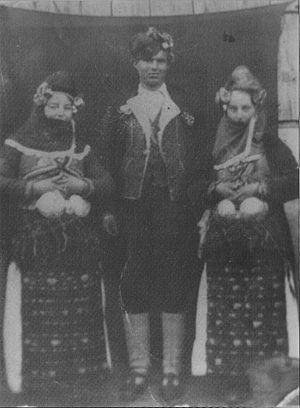
Les Pomaks est un terme utilisé pour désigner les Slaves musulmans, habitant en Bulgarie, au nord-est de la Grèce et au nord-ouest de la Turquie. Ce terme fait principalement référence aux 200 000 Bulgares musulmans, mais sert aussi à désigner les populations slaves musulmanes en Macédoine du Nord et en Albanie. Leur langue est un dialecte bulgare et est appelé en Grèce et en Turquie le pomak.